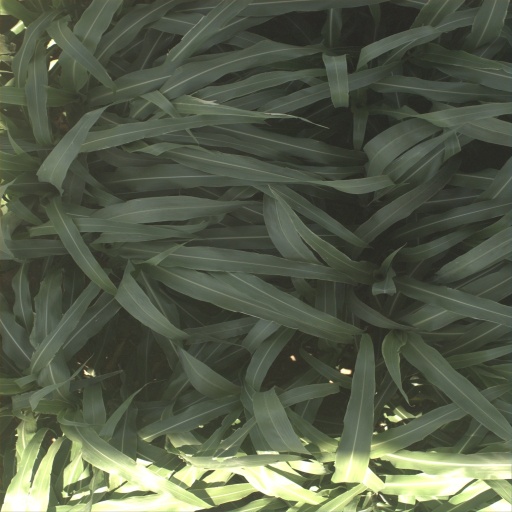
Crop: sorghum